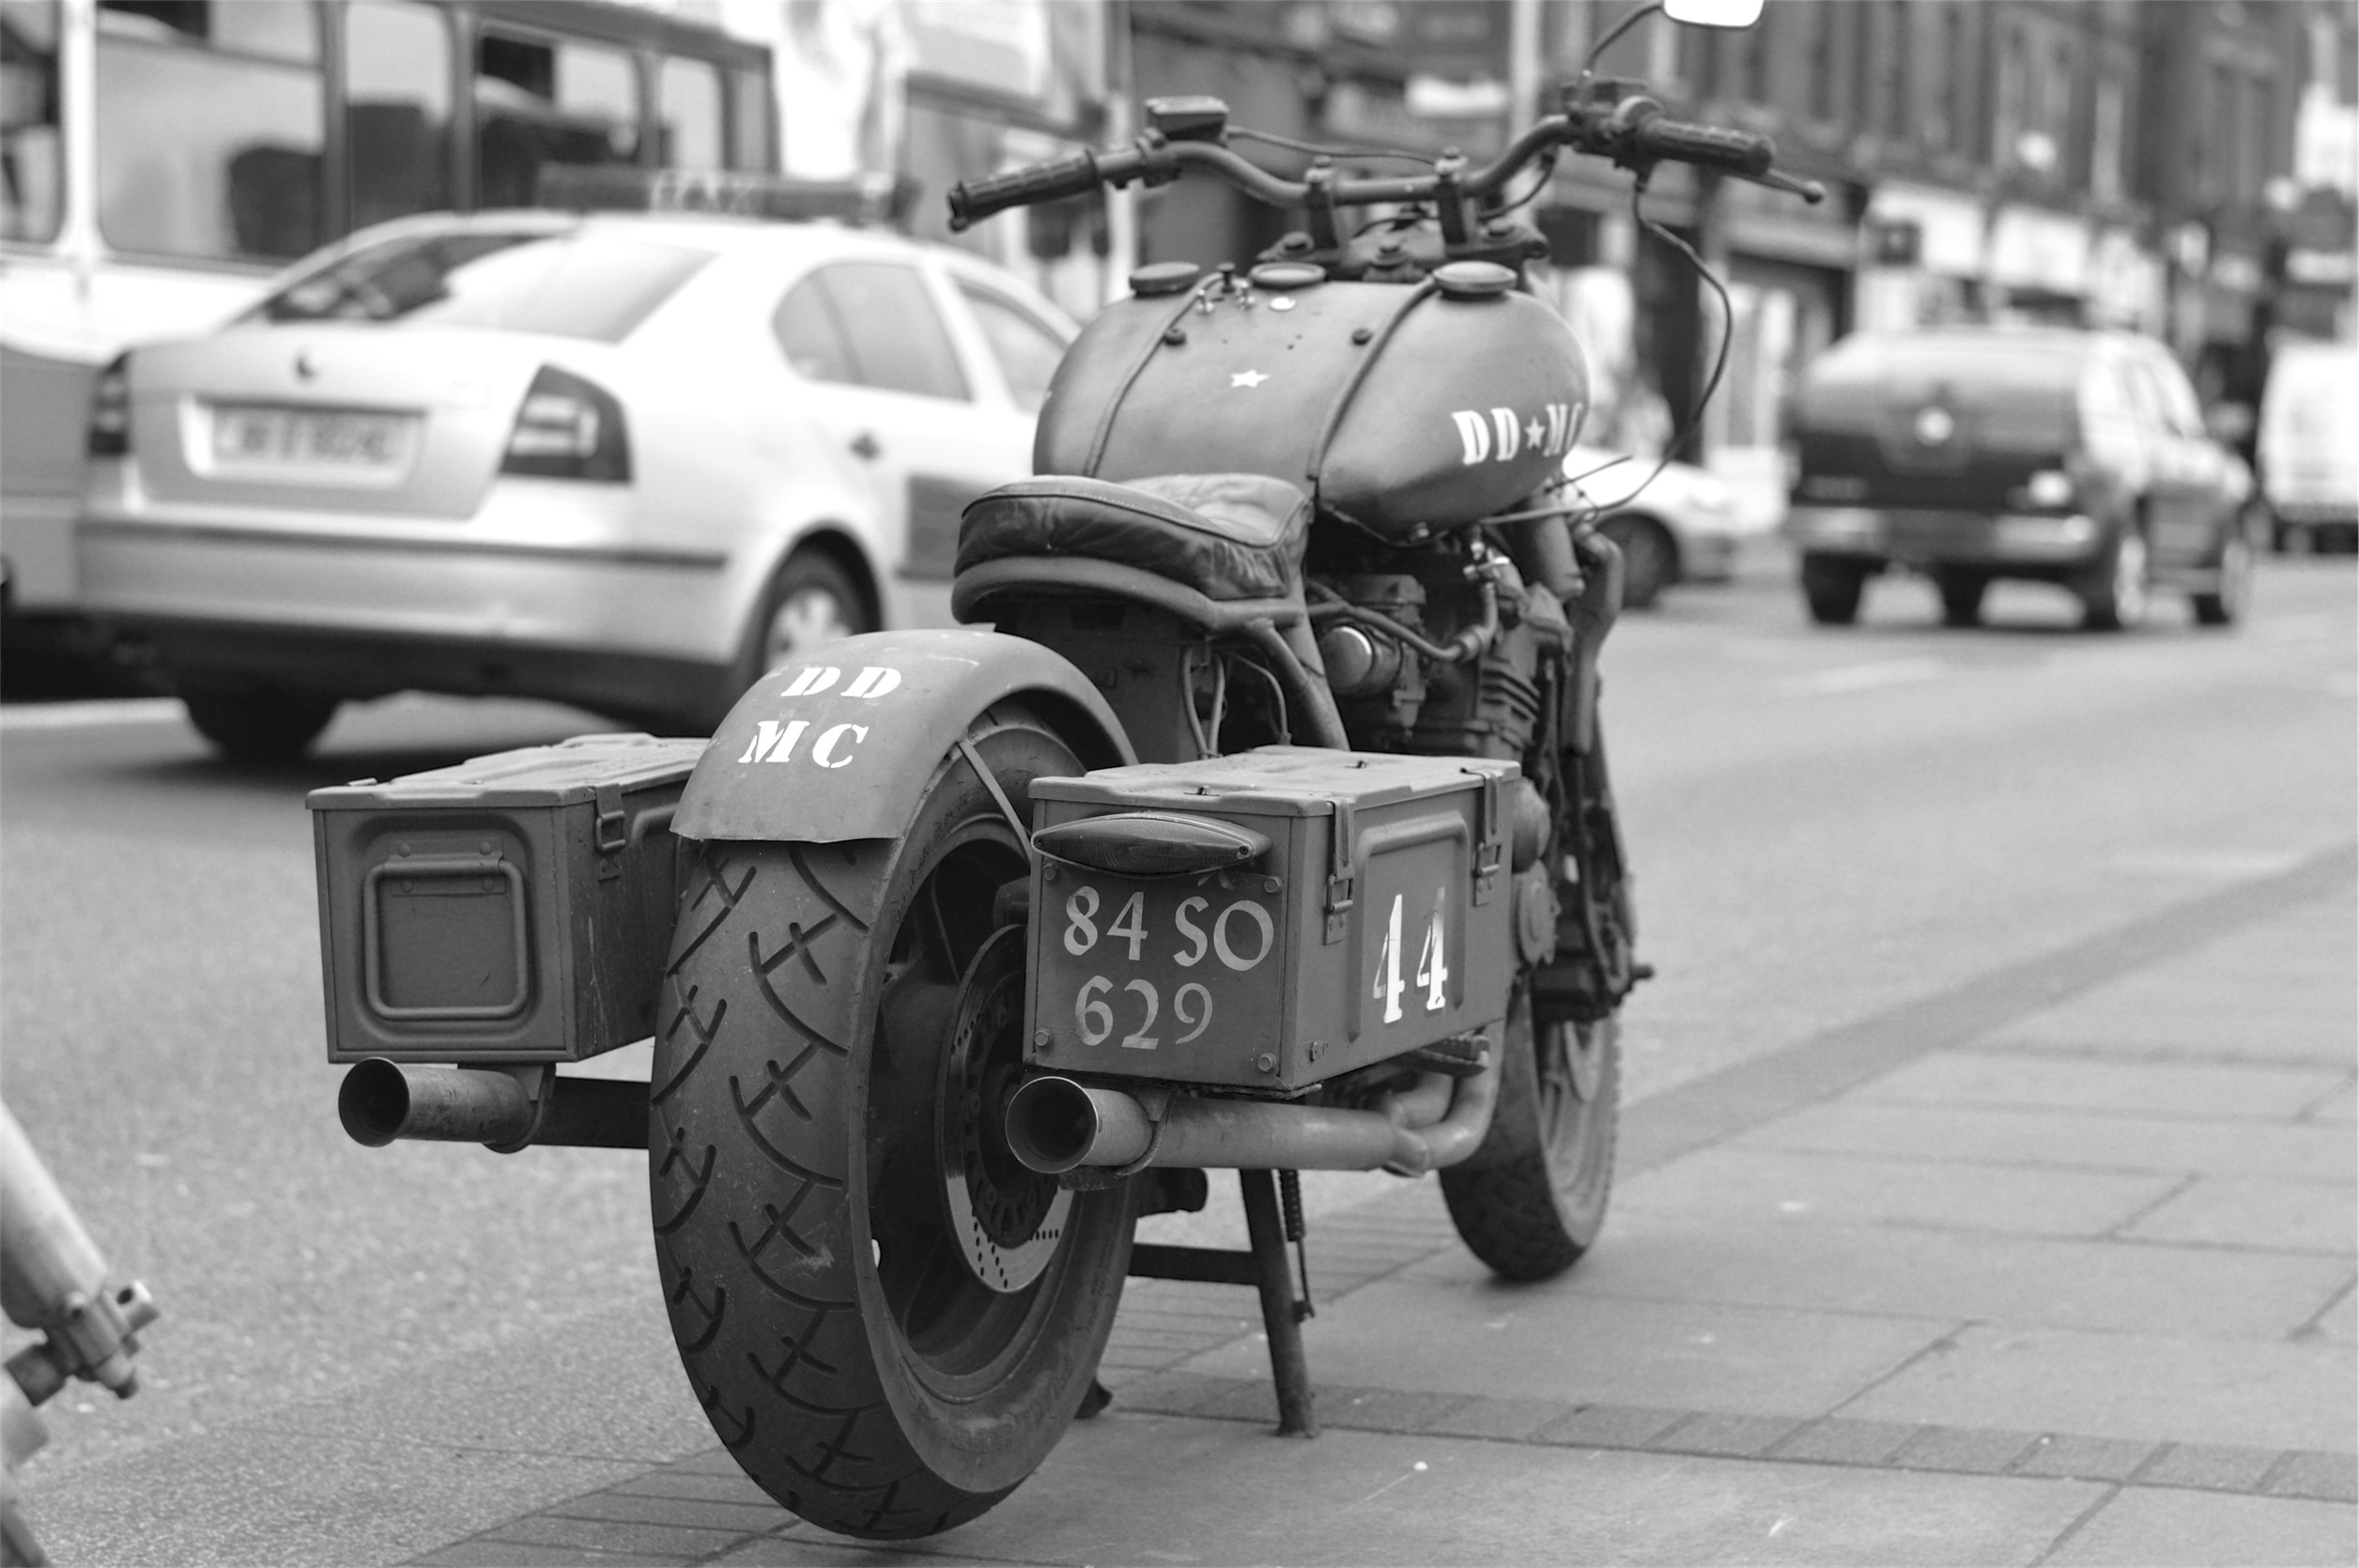
black and white, road, street, car, sidewalk, pavement, vehicle, motorcycle, monochrome, cars, monochrome photography, mode of transport, automobile make